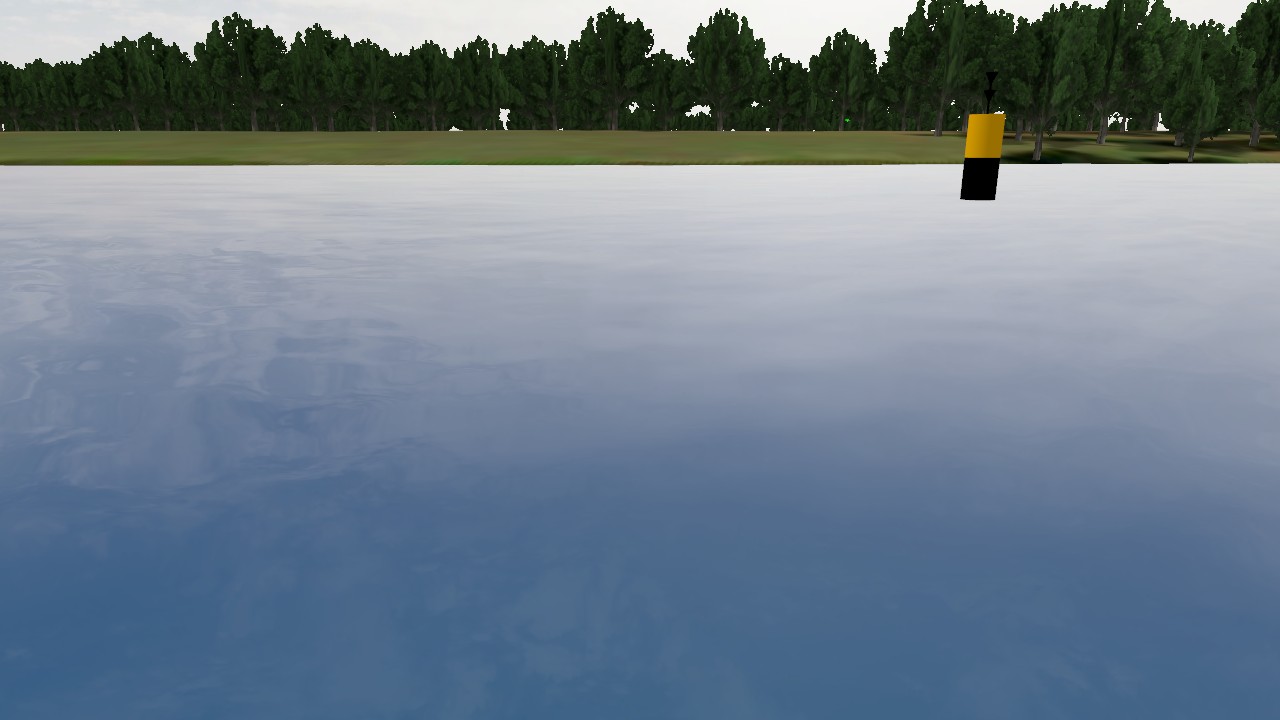
Label: cardinal_south
Descriptions: yellow-black horizontal stripes, 2 horizontal bands ||| two cones with apexes pointing downward on the buoy top mark ||| yellow over black, two bands